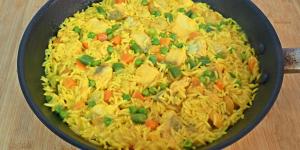
paella de verduras y salmon